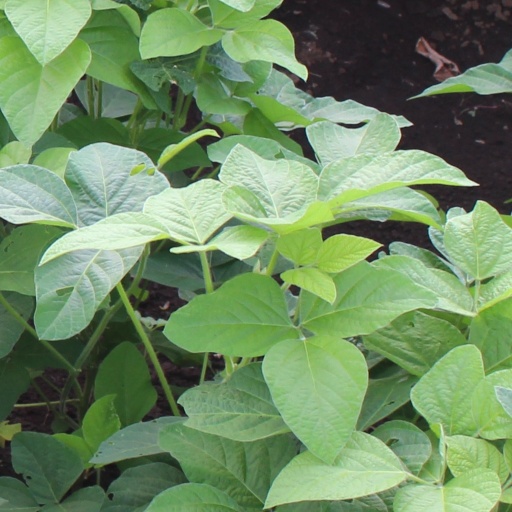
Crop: soybean